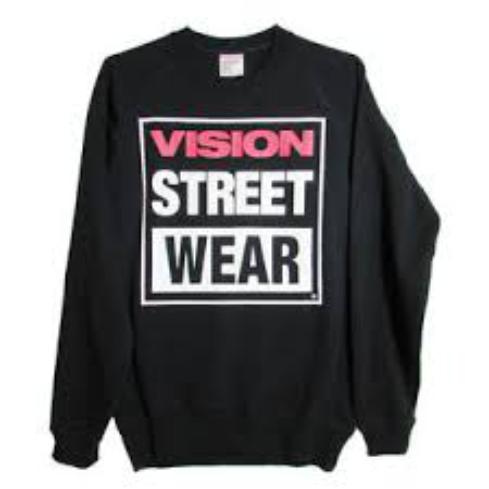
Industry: Clothes